Julian P. Hume

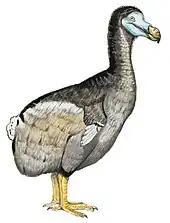
Life restoration of the dodo by Hume, an extinct bird he has published extensively about

He attended Crookhorn Comprehensive School between 1971 and 1976. His career began as an artist, specialising in the reconstruction of extinct species, after which he undertook a degree in palaeontology at the University of Portsmouth, followed by a PhD in the same subject, jointly hosted by the University of Portsmouth and the Natural History Museum, London and Tring. He is presently a research associate at the Natural History Museum, and has travelled extensively, working on fossil excavations that include the Cape Verde Islands; Lord Howe Island, Tasmania, Flinders, King and Kangaroo Islands, Australia; Madagascar, Seychelles, and Hawaiian Islands. However, his main area of research is the Mascarene Islands of Mauritius, Réunion, and Rodrigues, where in particular he has studied the history of the dodo ("Raphus cucullatus").